Daisy the Great

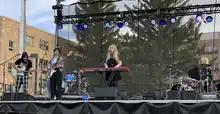
Daisy the Great performing in 2022

Daisy the Great is an American indie pop band led by singer-songwriters Kelley Dugan and Mina Walker. They rose to prominence with their 2017 debut single "The Record Player Song". Later, a remix of the song called "Record Player" was released in August 2021, with additional verses and production performed by AJR. It went to number 6 on the "Billboard" Alternative Airplay chart.